City Square, Leeds

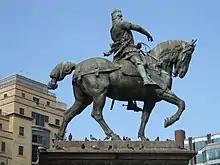
The Black Prince

Proposals were made in 1893 to transform the area in front of the station. The demolition of Leeds' Coloured Cloth Hall and Quebec House gave an open space in which a new General Post Office was constructed in 1896 with a public space in front. One proposal was to name the development after John Smeaton, the famous local engineer, but the council unanimously opted to call it City Square, as Leeds was being made a city that year. The initial plan had tramway waiting rooms, and public lavatories welcoming new visitors to Leeds. However, Colonel Thomas Walter Harding (Lord Mayor of Leeds between 1898 and 1899) was so dismayed that he commissioned William Bakewell to design a square more in the style of an Italian piazza, with statues and trees.